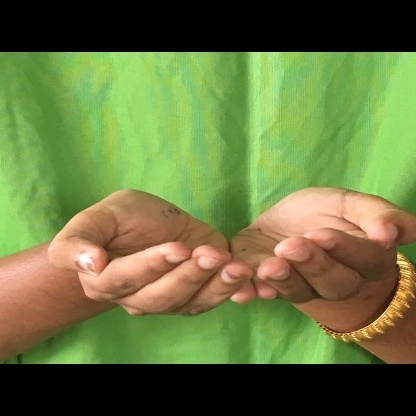
Mudra: Pushpaputa